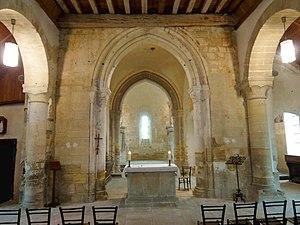
Intérieur de l'église - voir titre.
L'église Saint-Nicolas est une église catholique paroissiale située à Tessancourt-sur-Aubette, dans les Yvelines, en France. Elle remonte, pour ses parties les plus anciennes, au second quart du XIIᵉ siècle, et se compose alors d'une nef unique non voûtée ; d'une base de clocher voûtée d'arêtes et d'une abside à pans coupés voûtée en cul-de-four. La base du clocher se distingue par ses arcs-doubleaux en tiers-point, qui annoncent le style gothique, et contrastent avec les formes de voûtement typiquement romans et avec l'archaïsme de certains chapiteaux. Très peu d'absides du type de Tessancourt subsistent dans le Vexin, mais son architecture est extrêmement sobre. Vers le milieu du XIIᵉ siècle, la nef est agrandie par l'adjonction de bas-côtés au nord et au sud, mais le début du bas-côté sud n'est jamais construit, et une fenêtre romane subsiste au sud de la nef, dans la deuxième travée. Le clocher roman paraît également inachevé : il semble lui manquer un étage octogonal. L'étage de beffroi manque de grâce, et la flèche octogonale en pierre est trapue. Initialement le clocher était libre au nord et au sud.